White Plains (band)

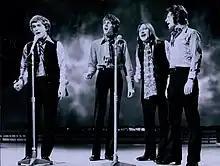

When the song was released, the band said in an article that Tony Burrows did not sing lead on the single; the lead vocals on the track were in fact performed by Wolff, with Burrows as a background singer. Despite this, some listeners believed for many years that Tony Burrows was the lead vocalist on the track; however, various sources have said that band member Ricky Wolff was the lead vocalist. According to the liner notes of the group's compilation album "The Deram Records Singles Collection": "Contrary to popular myth, we are assured that the lead vocals were performed by Ricky Wolff, with Tony Burrows doubling him on the chorus".